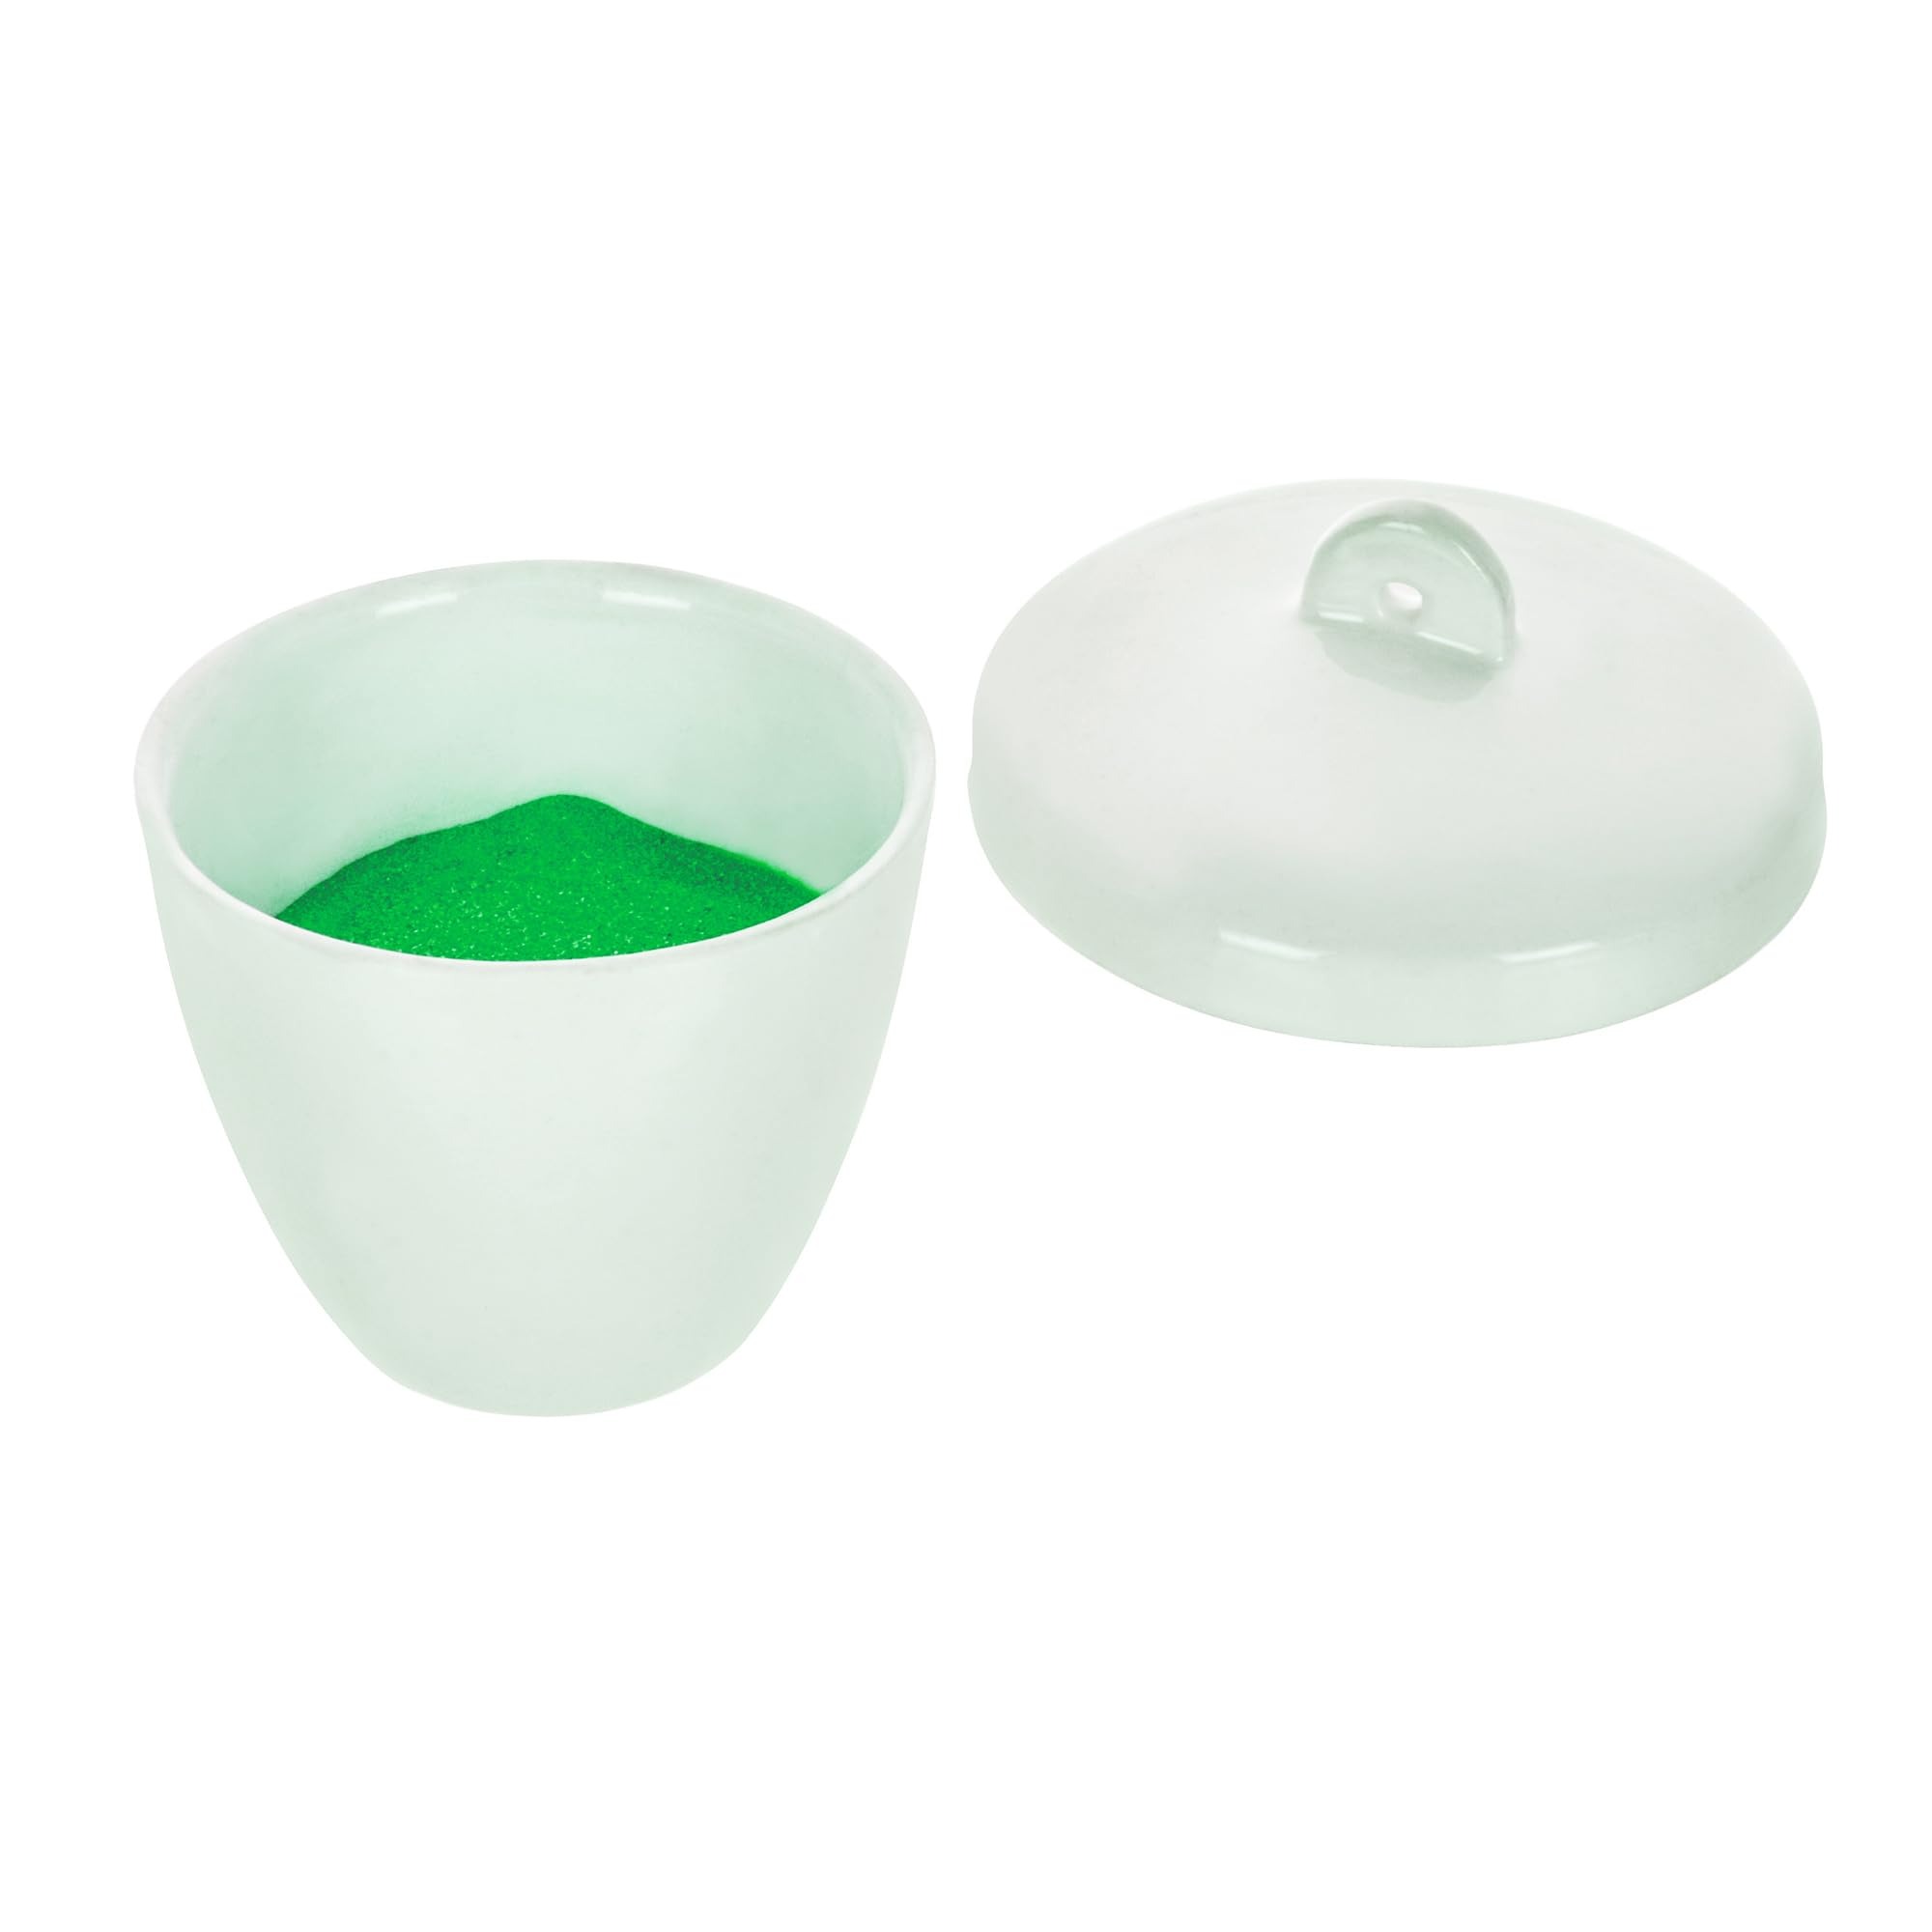
Item Name: EISCO Porcelain Crucible with Lid, 40ml Capacity, Tall Form - Eisco Labs
Bullet Point 1: Crucible for heating chemical compounds.
Bullet Point 2: Constructed of glazed porcelain for strength, thermal performance, and enhanced chemical resistance.
Bullet Point 3: Tall form body with lid.
Bullet Point 4: Can withstand temperatures up to 1900°F (1050°C).
Bullet Point 5: Crucible measures 2" wide, 1.6" tall without the lid, and 2.25" tall with the lid.
Product Description: <p>Crucible for heating chemical compounds.<p/> <p>Constructed of glazed porcelain for strength, thermal performance, and enhanced chemical resistance.<p/> <p>Can withstand temperatures up to 1900°F (1050°C).<p/> <p>Tall form body with lid.<p/> <p>Crucible measures 2" wide, 1.6" tall without the lid, and 2.25" tall with the lid.<p/><br><br><b>Eisco Labs proudly manufactures its own products using state-of-the-art equipment, and following the highest standards of quality control.</b><br> Each product is carefully designed by a team of laboratory professionals and experienced engineers with quality and durability in mind. They are manufactured with only the highest grade, raw materials and according to international quality standards to ensure that they can withstand use in even the toughest laboratory environments.
Value: nan
Unit: None

Price: 9.99